Mathesiusite

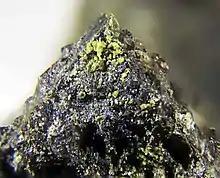
Yellow microcrystals of the extremely rare uranium mineral mathesiusite (IMA 2013-046) from one of the only two known localities worldwide: North Mesa Mine group, Temple Mountain, Emery County, Utah, United States of America.

Mathesiusite is a sulfate mineral containing potassium, vanadium, and uranium and has the chemical formula: K(UO)(SO)(VO)·4(HO). It is a secondary mineral formed during post-mining processes.